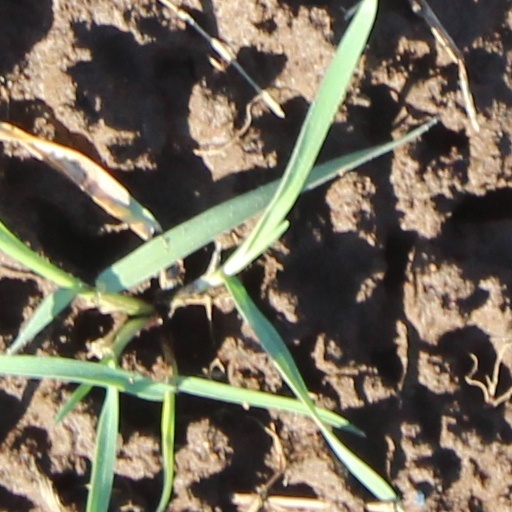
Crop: wheat